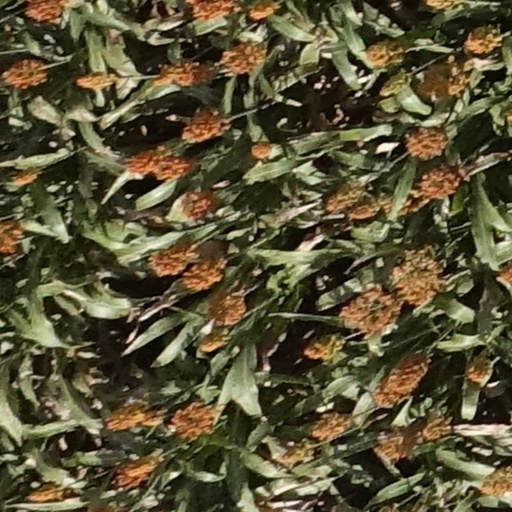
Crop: sorghum